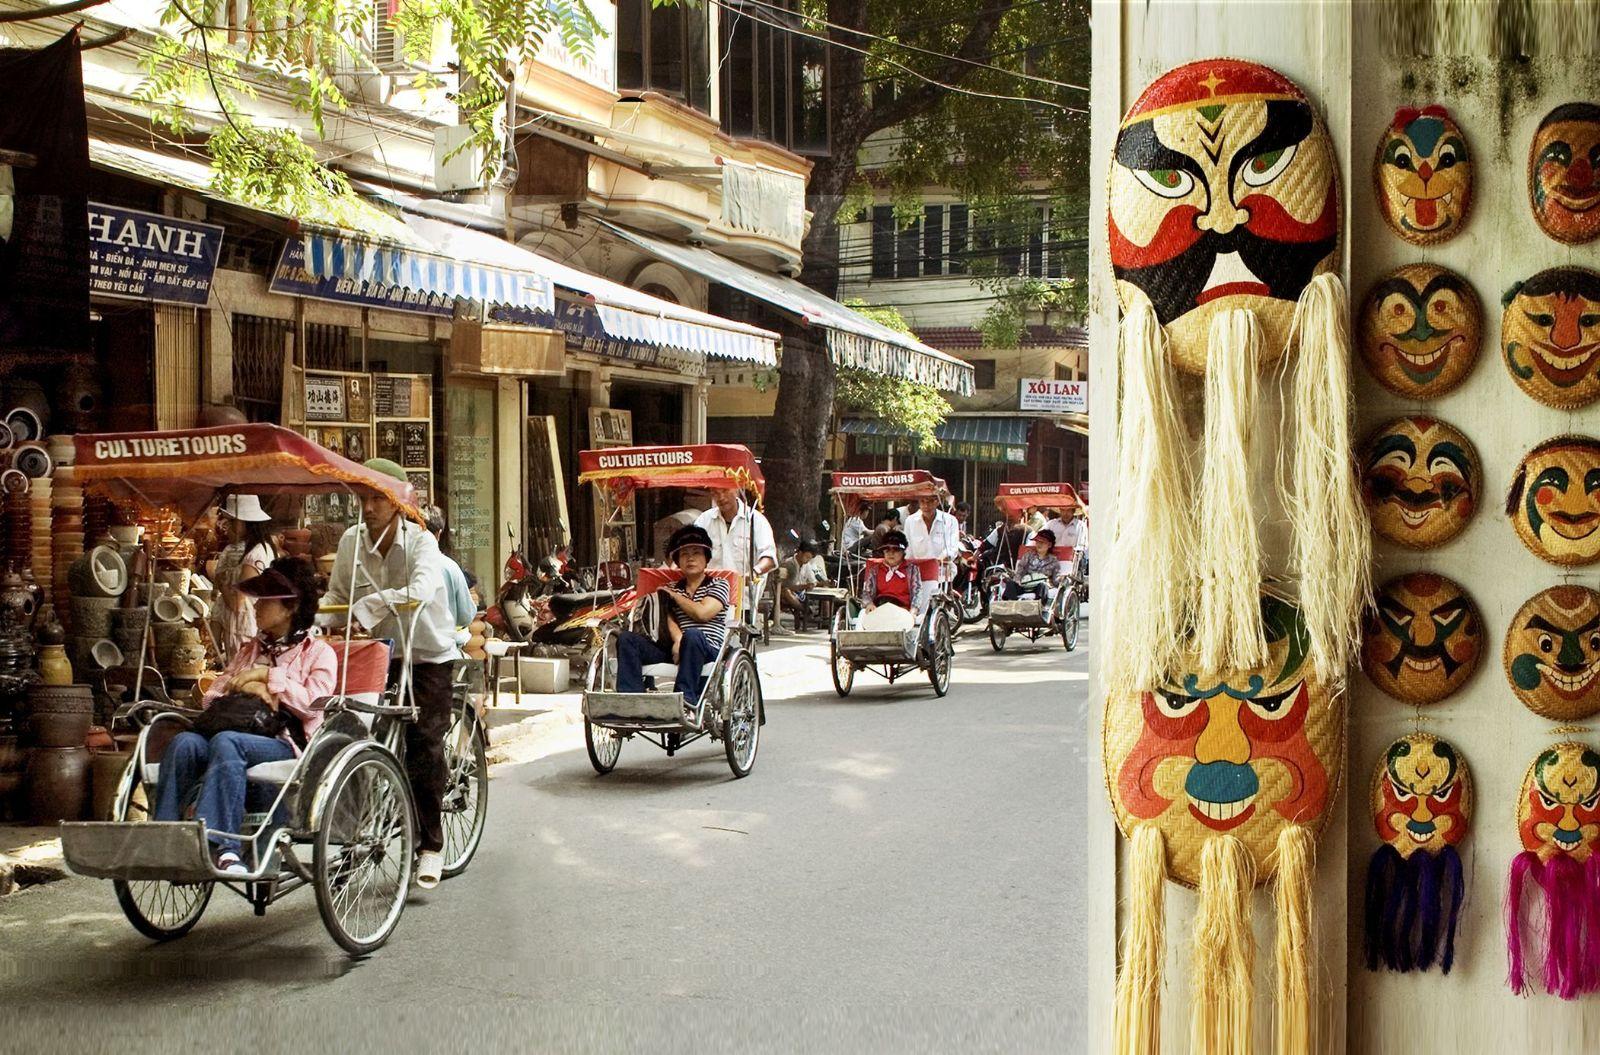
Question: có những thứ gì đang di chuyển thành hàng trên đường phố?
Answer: những chiếc xe xích lô